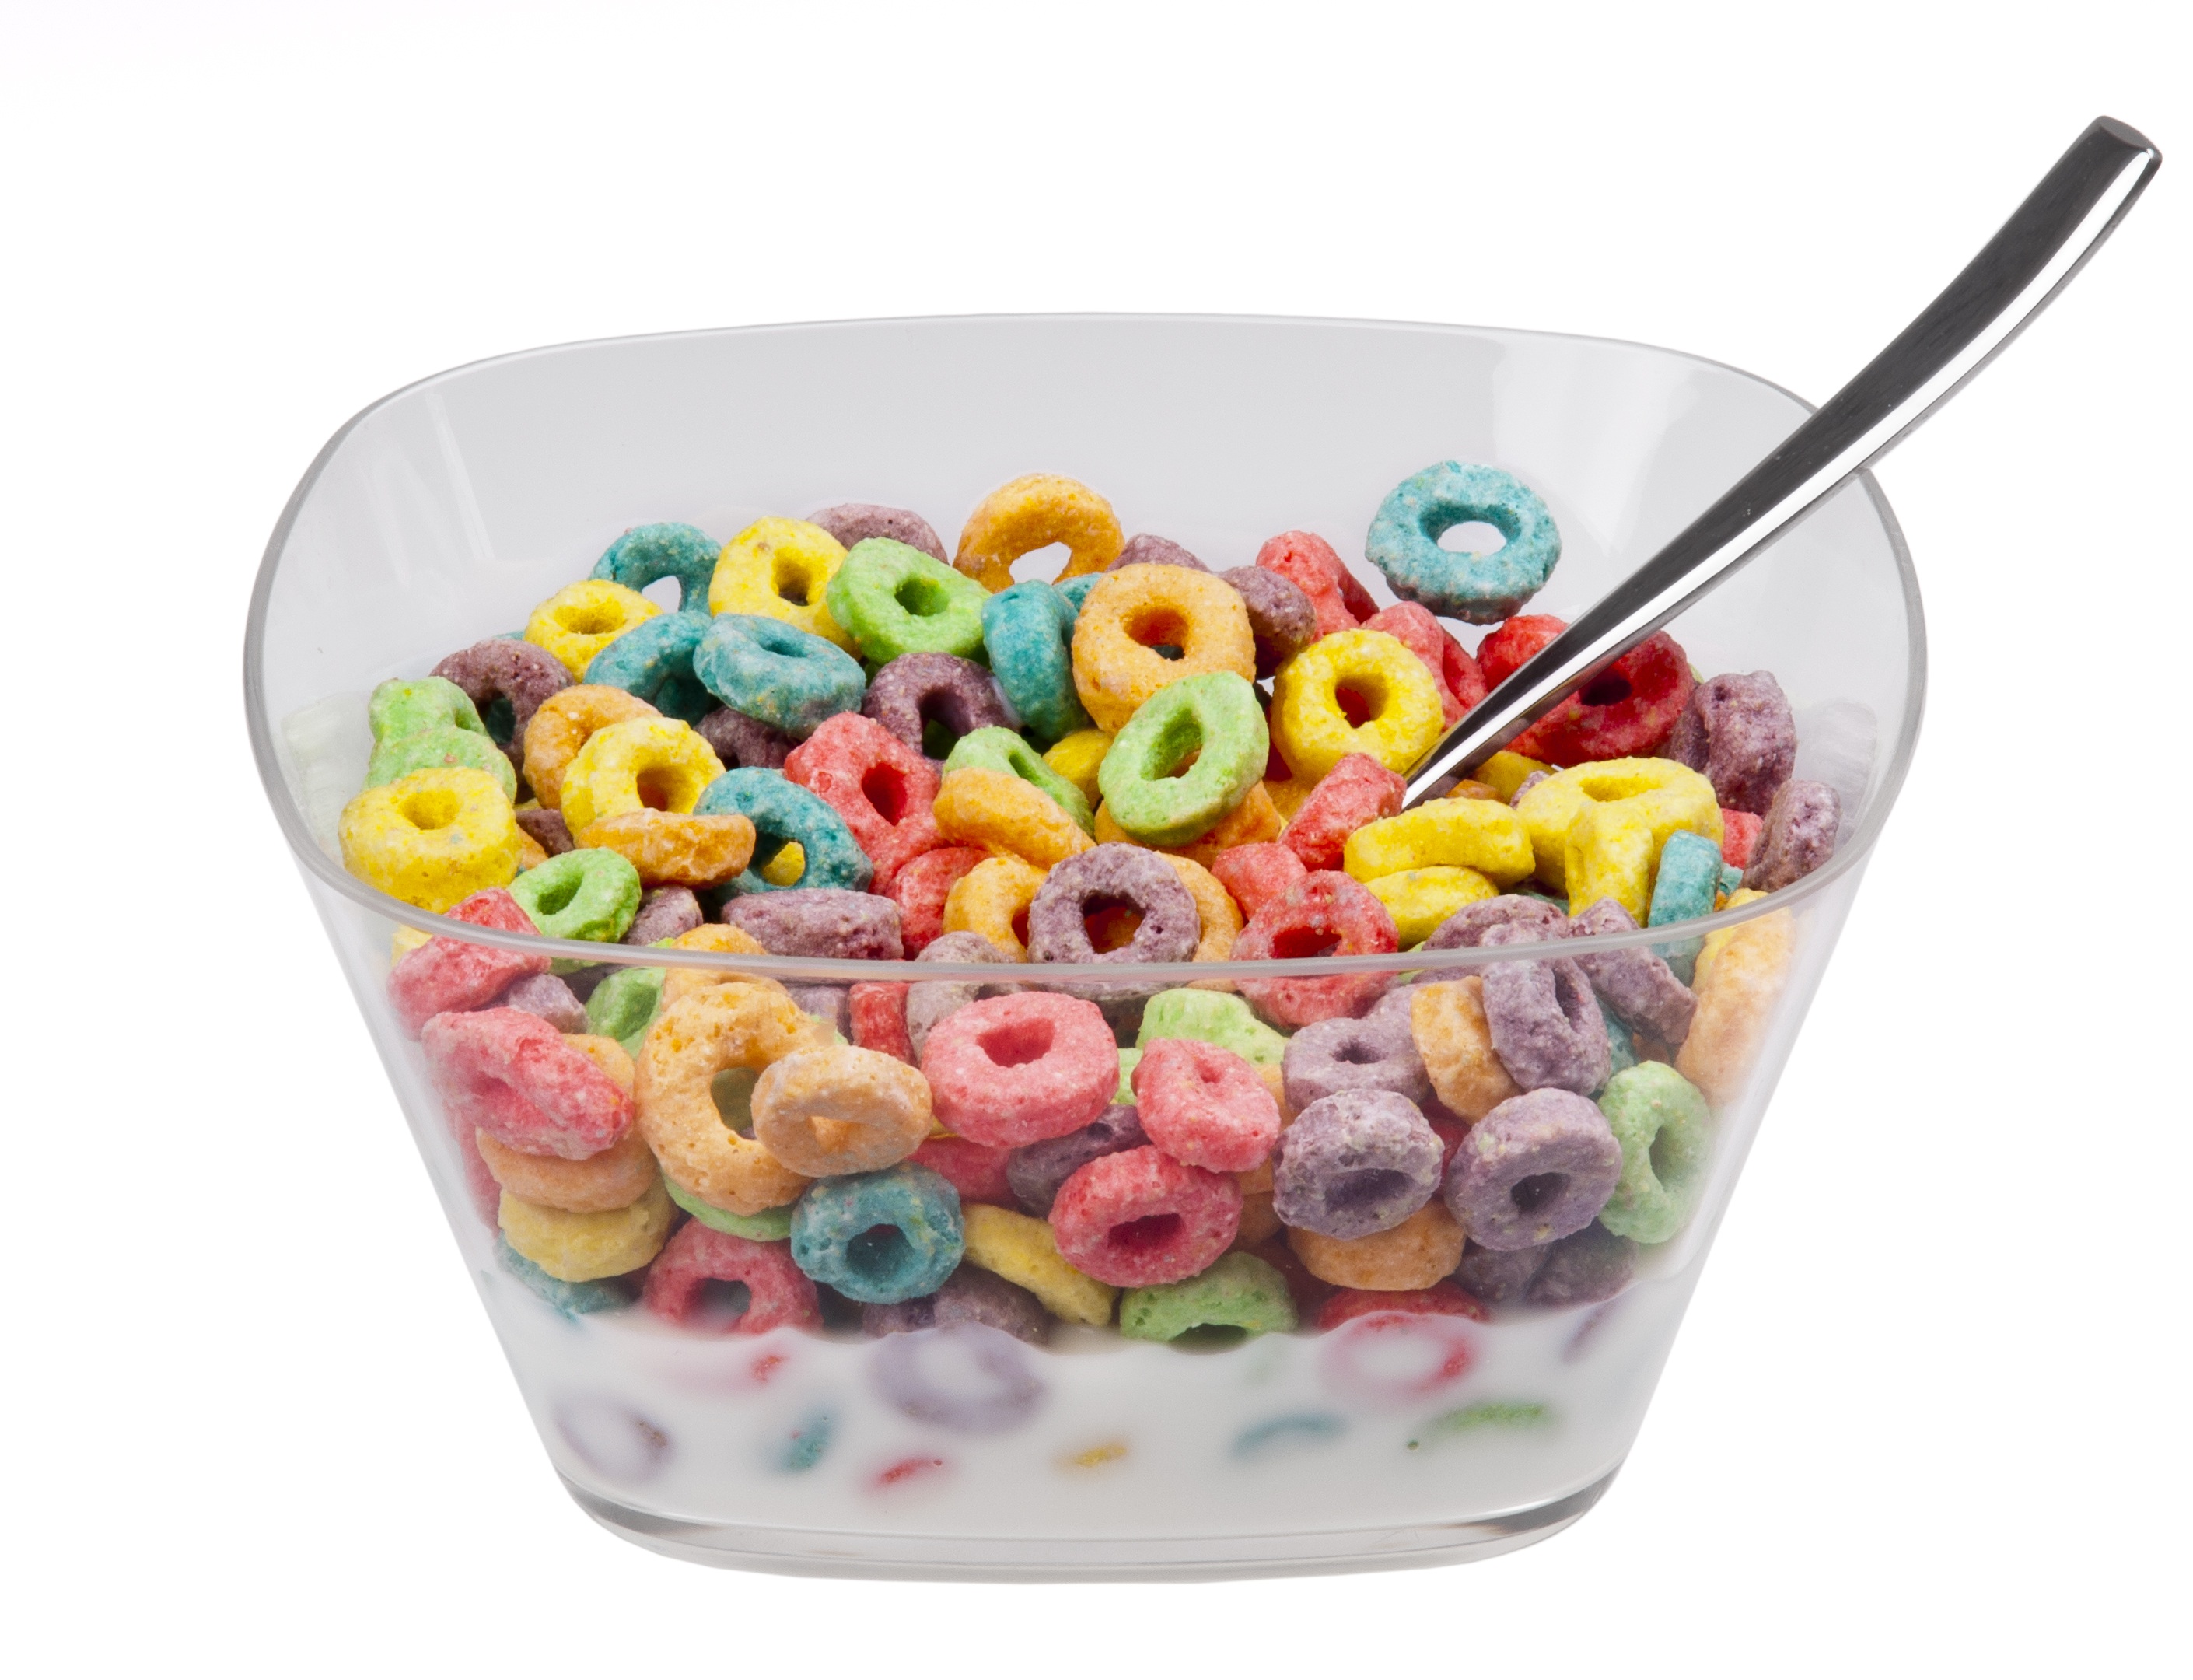
bowl, dish, meal, food, breakfast, dessert, eat, cuisine, cereal, diet, frozen yogurt, froot loops